Theodore Svetoslav of Bulgaria

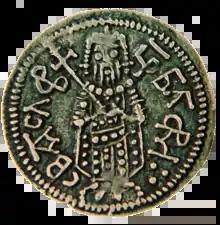

Theodore Svetoslav ("Todor Svetoslav" and also Теодор Светослав, "Teodor Svetoslav") ruled as emperor (tsar) of Bulgaria from 1300 to 1322. The date of his birth is unknown. He captured northeast fortresses and expanded the territory of the Bulgarian Empire.